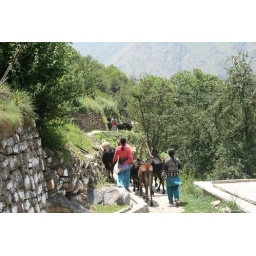
IMG_7993 Tolma girls taking cows to graze in the jungles